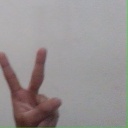
अक्षर: क